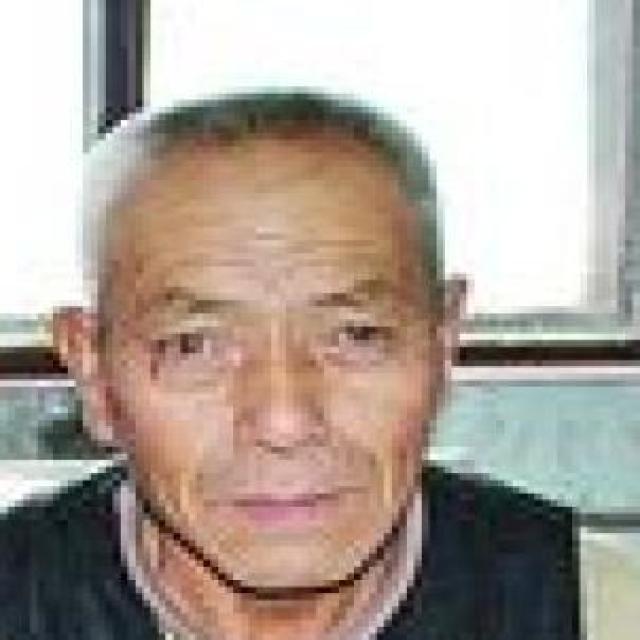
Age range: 65+